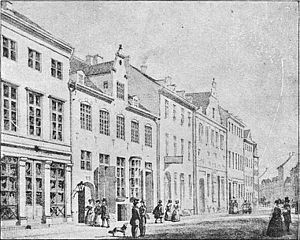
Østergade (København) / Historie
Østergade i 1840 med Kong Salomons Apotek og Efterslægtselskabets Skole.
Kong Salomons Apotek og Efterslægtens skole på Østergade. 1840.
Østergade er en gade i Indre By i København. Den går fra Kongens Nytorv til Amagertorv og udgør første del af Strøget regnet fra Kongens Nytorv. Den er en af Københavns centrale og mest mondæne indkøbsgader og har været gågade siden 1962.